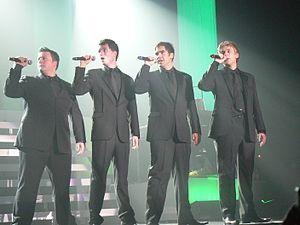
Cet article est une liste non exhaustive de boys bands.